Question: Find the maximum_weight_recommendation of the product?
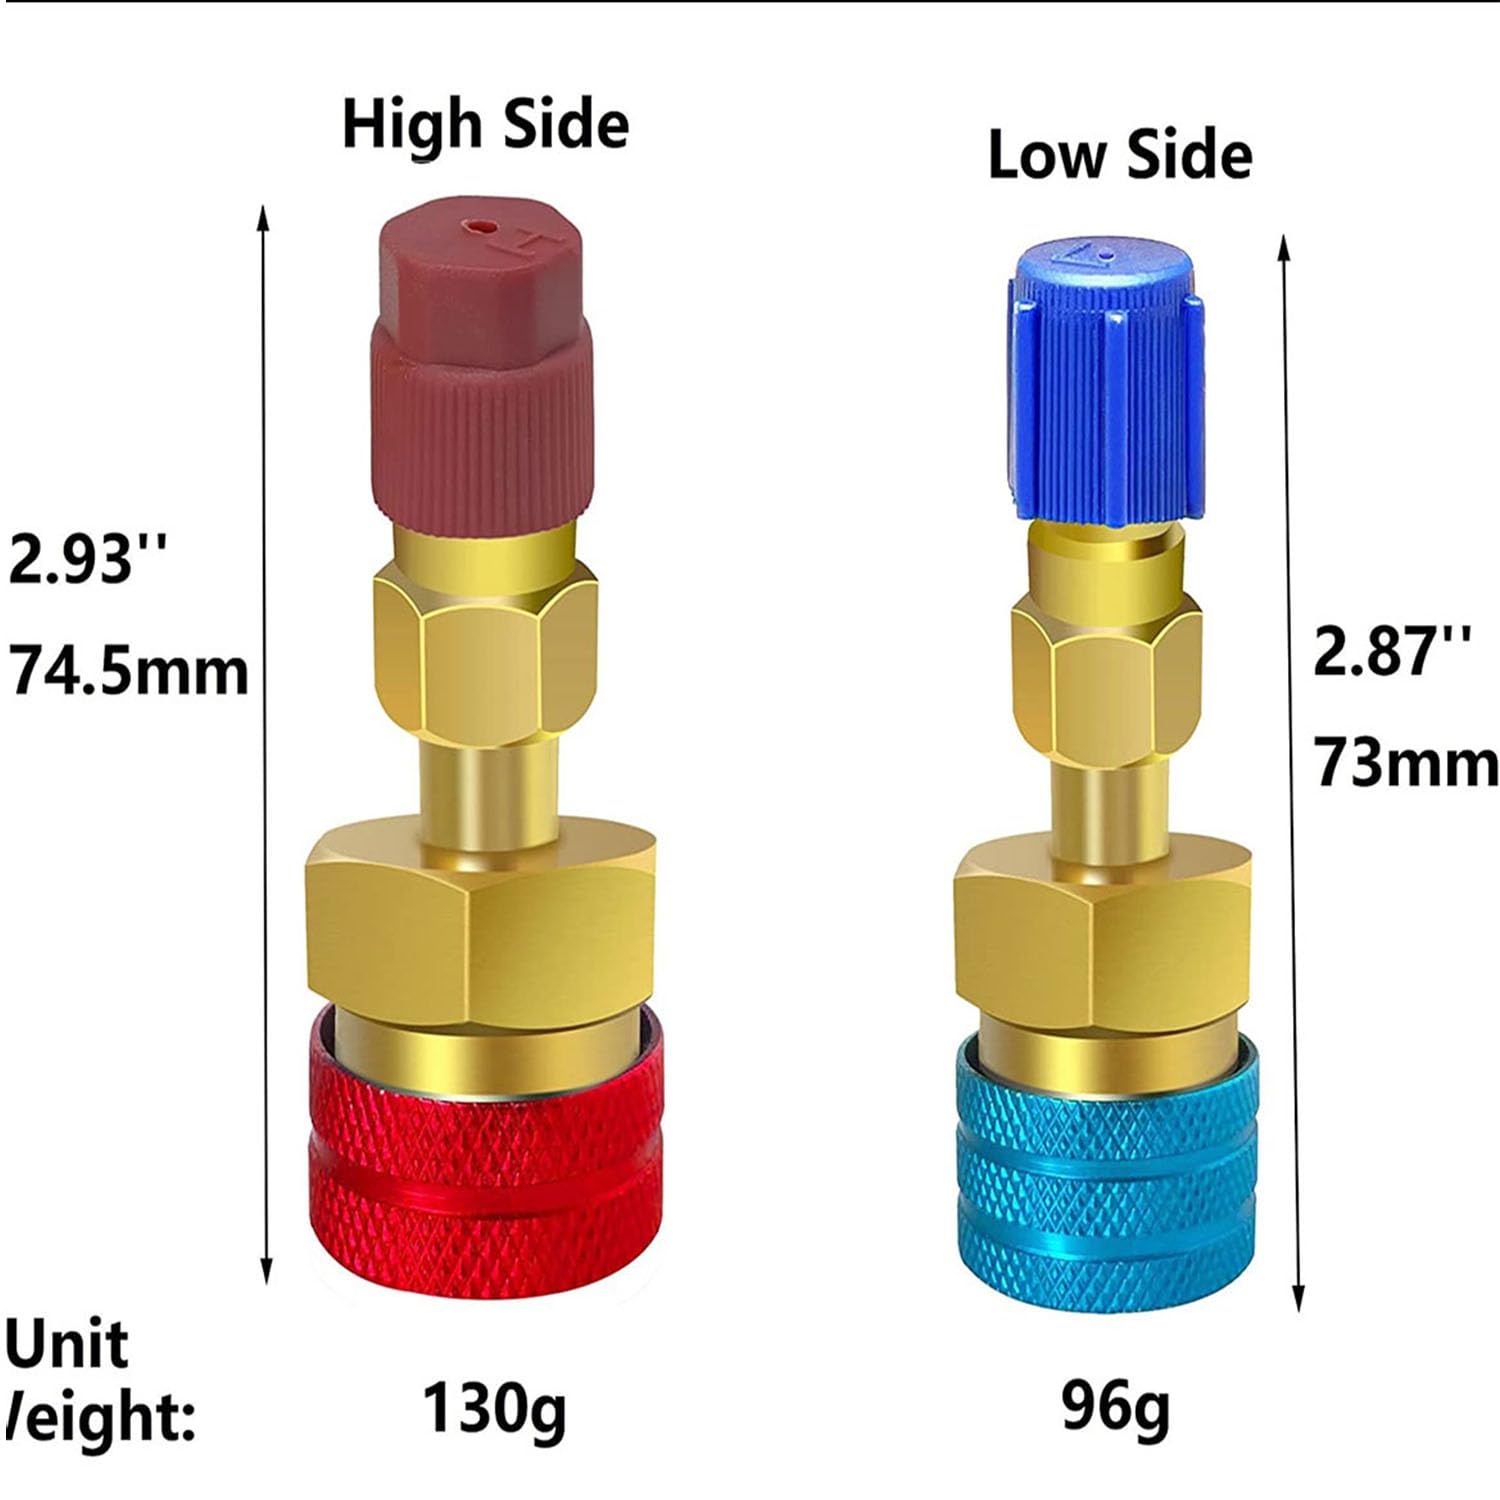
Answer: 96.0 gram